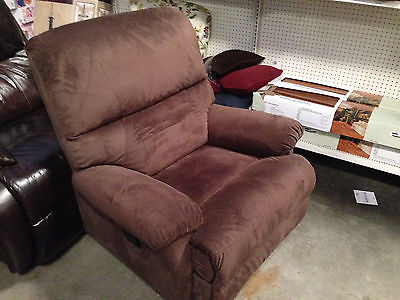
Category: chair